Siloam Hospitals

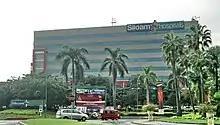
Siloam Hospital at Lippo Cikarang

Siloam is now one of the largest hospital chain in Indonesia. As of July 2024, the chain operates 41 Siloam hospitals across 23 provinces of Indonesia and 30 Siloam clinics (6 in Papua).